List of birds of Brunei

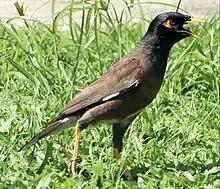
Common myna

This is a list of the bird species recorded in Brunei. The avifauna of Brunei include a total of 507 species, of which 5 have been introduced by humans.